Road maintenance depot

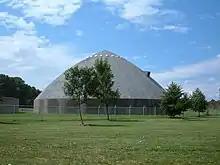
A salt barn at a depot near Lake Michigan, United States.

Depots carry a wide range of vehicles to cover most eventualities, depending on the location of the depot; small urban depots carry street sweeper vehicles and small gully emptiers, while larger rural and motorway-based depots hold fleets of winter service vehicles and engineering vehicles, and often tow trucks and breakdown vehicles for rescuing broken down or stranded equipment. Other vehicles commonly kept at depots include lawnmowers, sprayers and road markers.